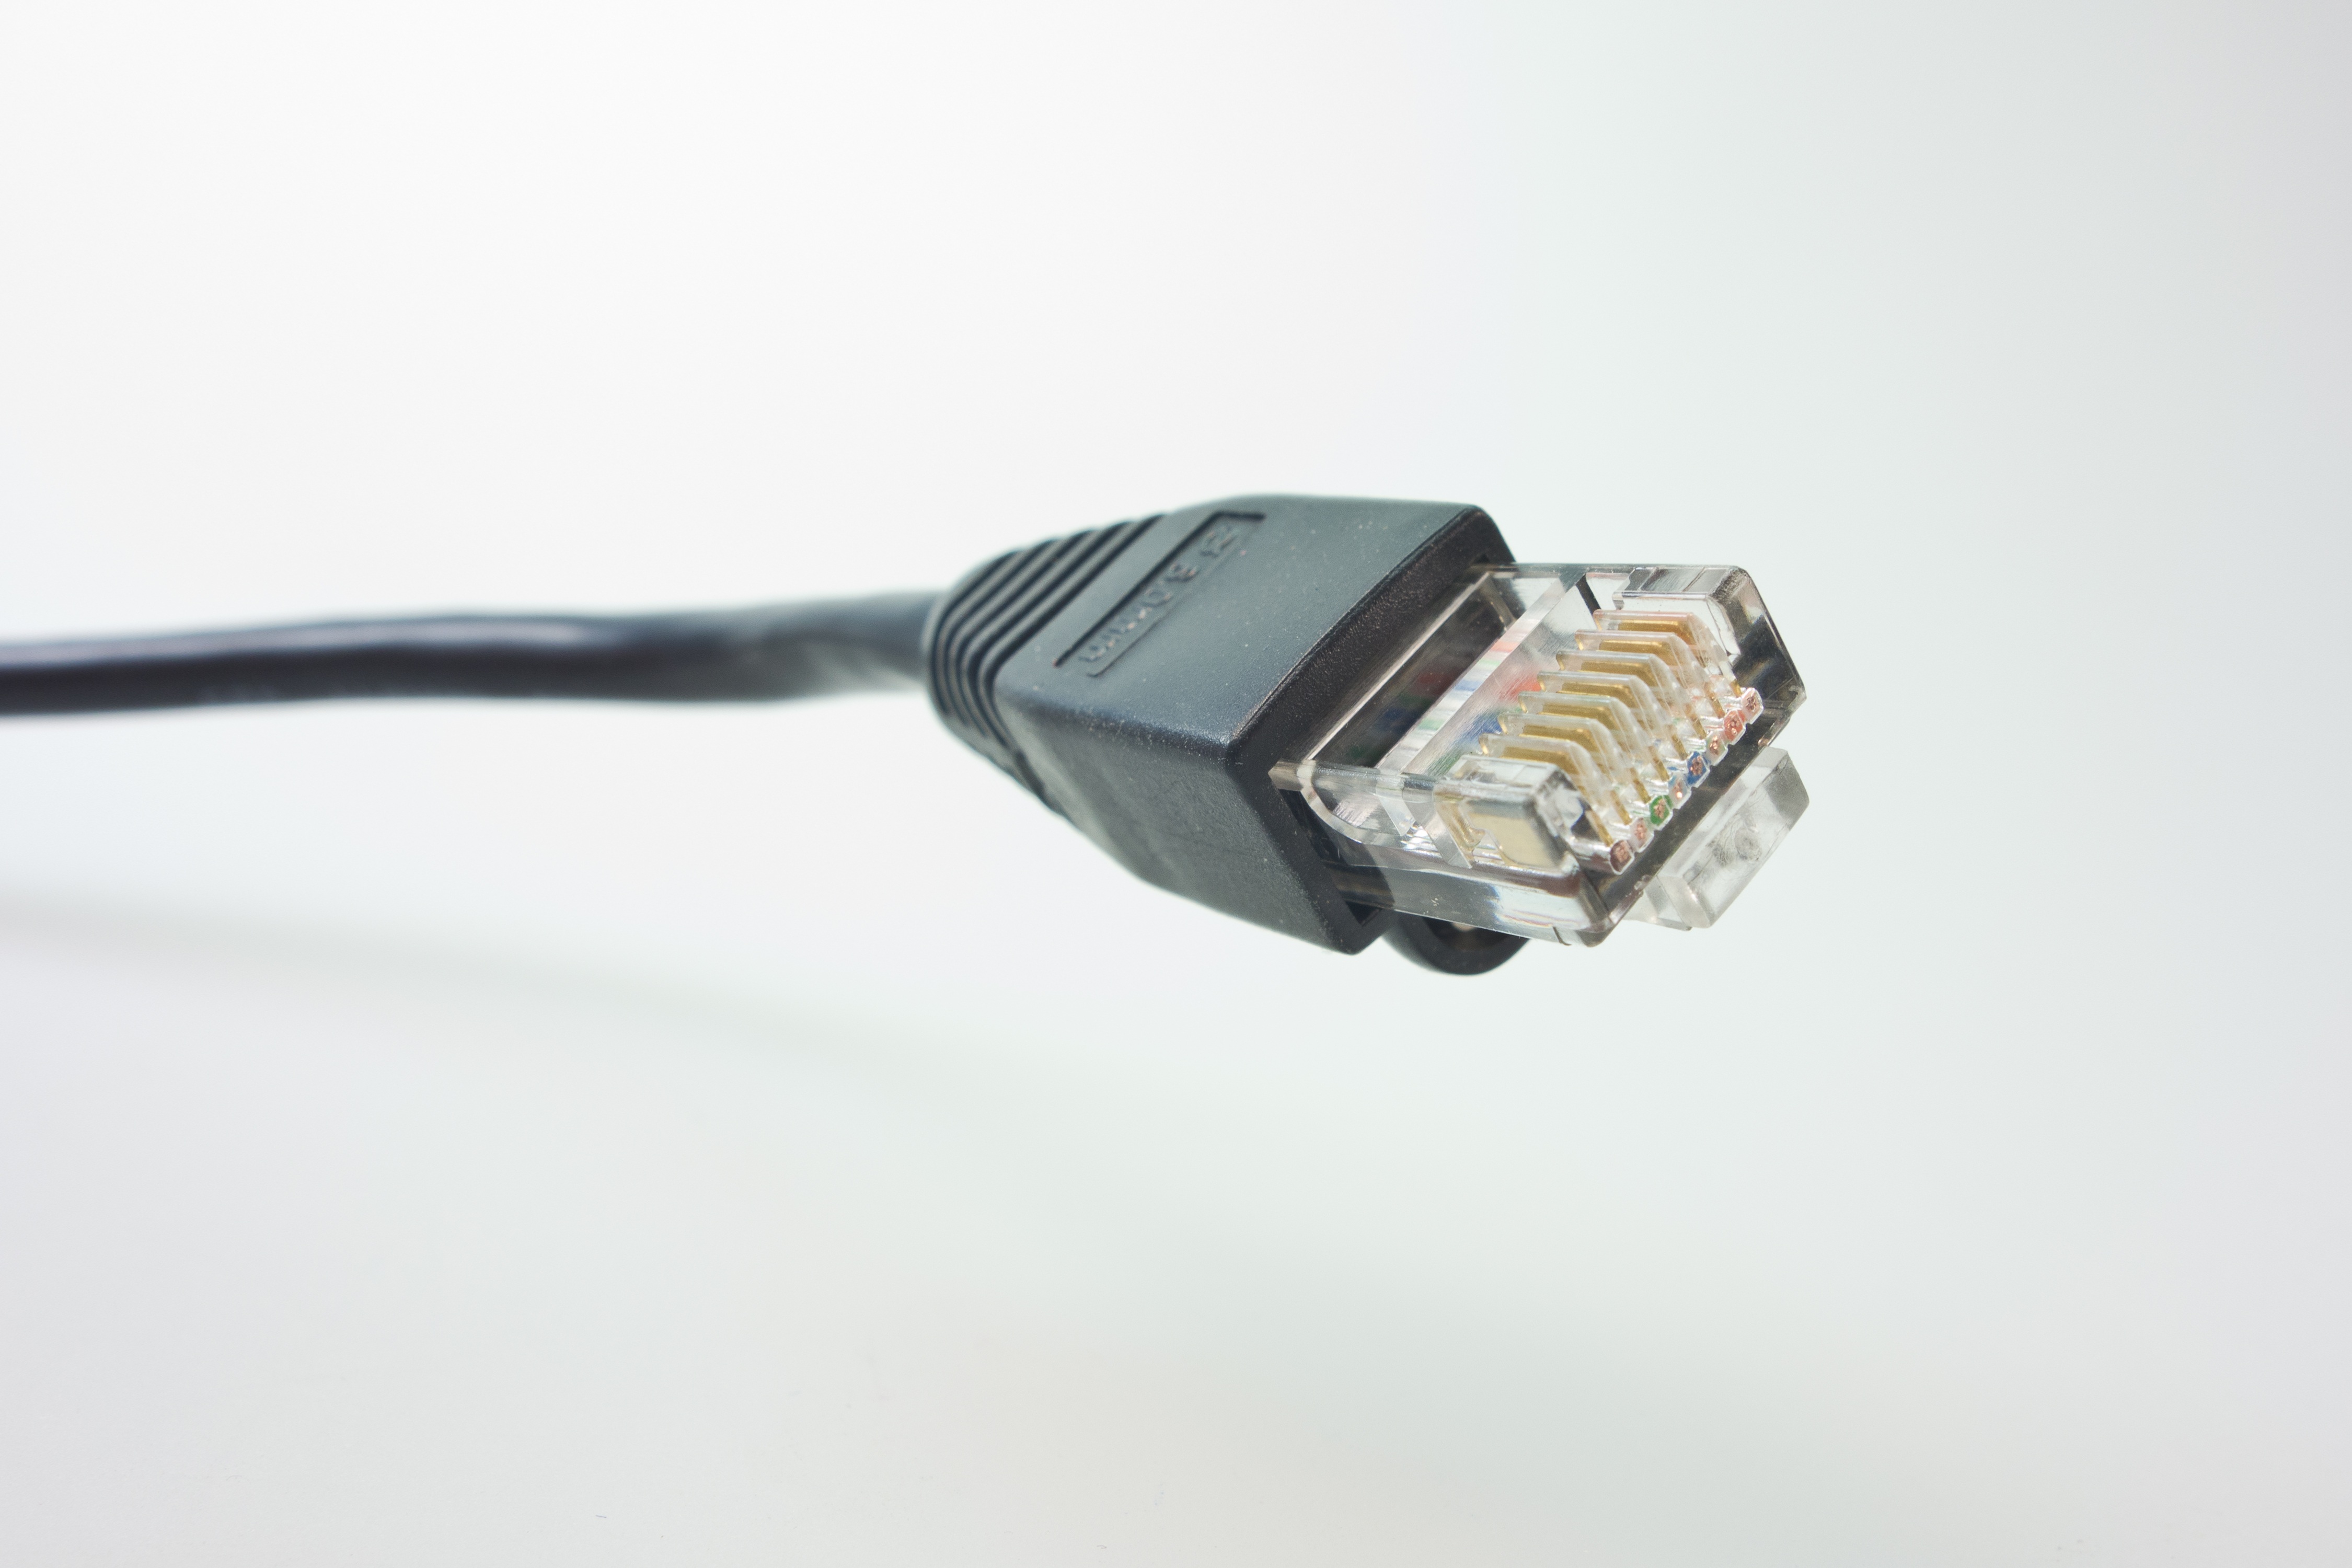
technology, cable, line, macro, lighting, product, patch, rj, connection, network, plug, lan, data processing, network cables, patch cable, lan cable, network connector, rj 45, fs, rj45, electronic device, electronics accessory